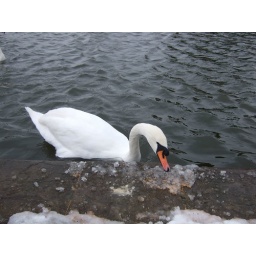
Ryde Boating Lake wild fowl in clear water